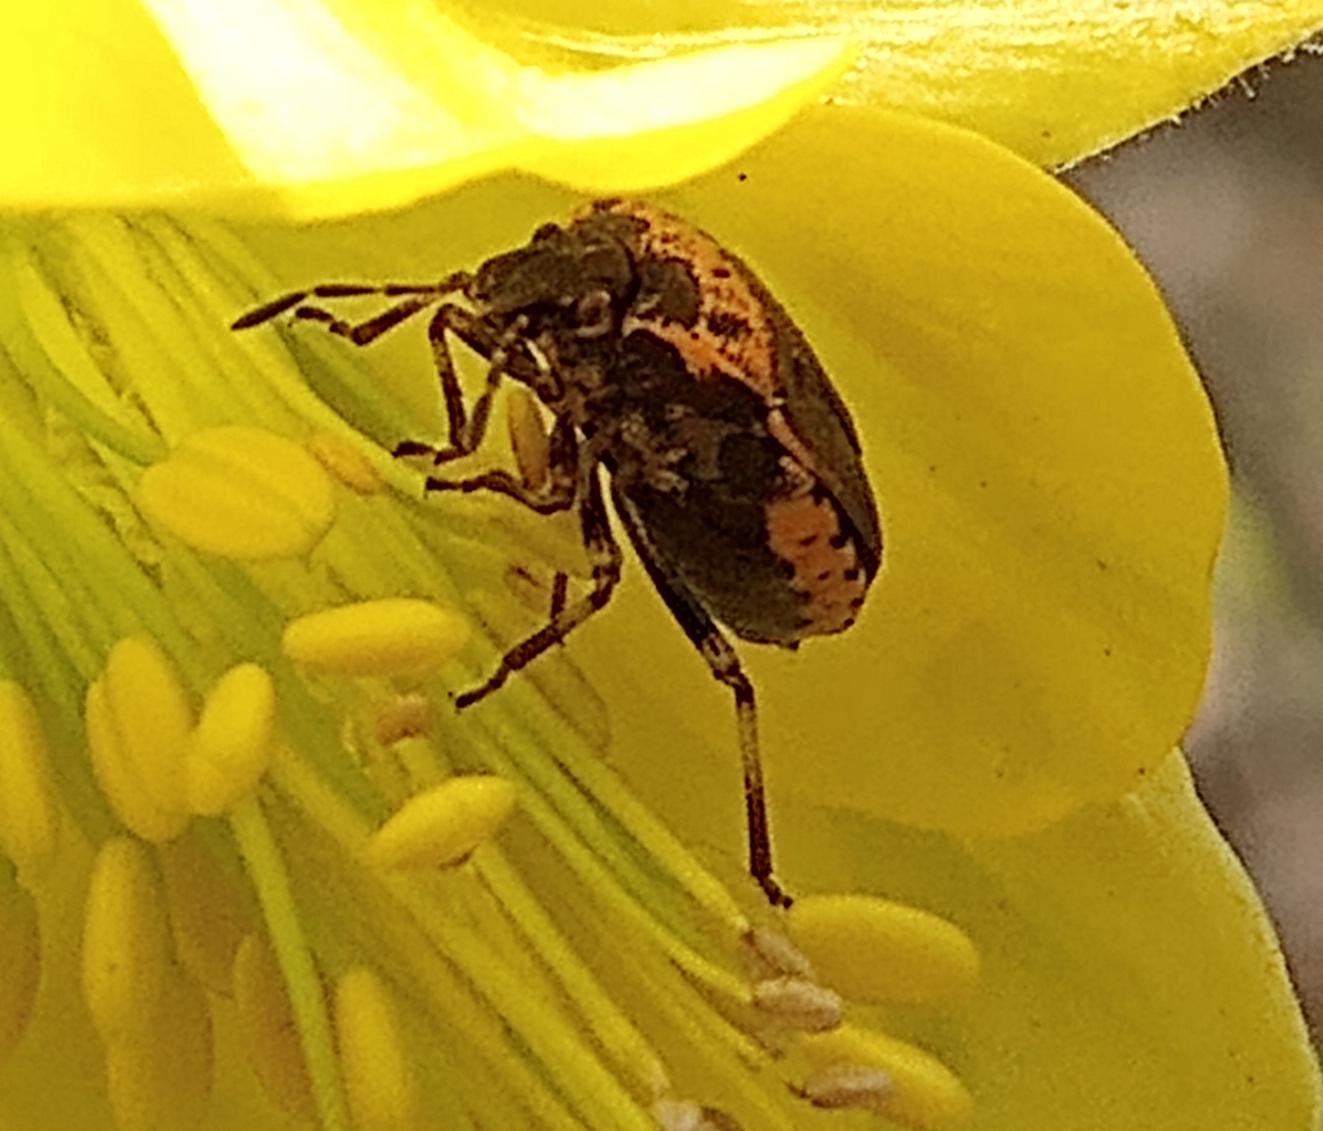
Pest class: stink_bug